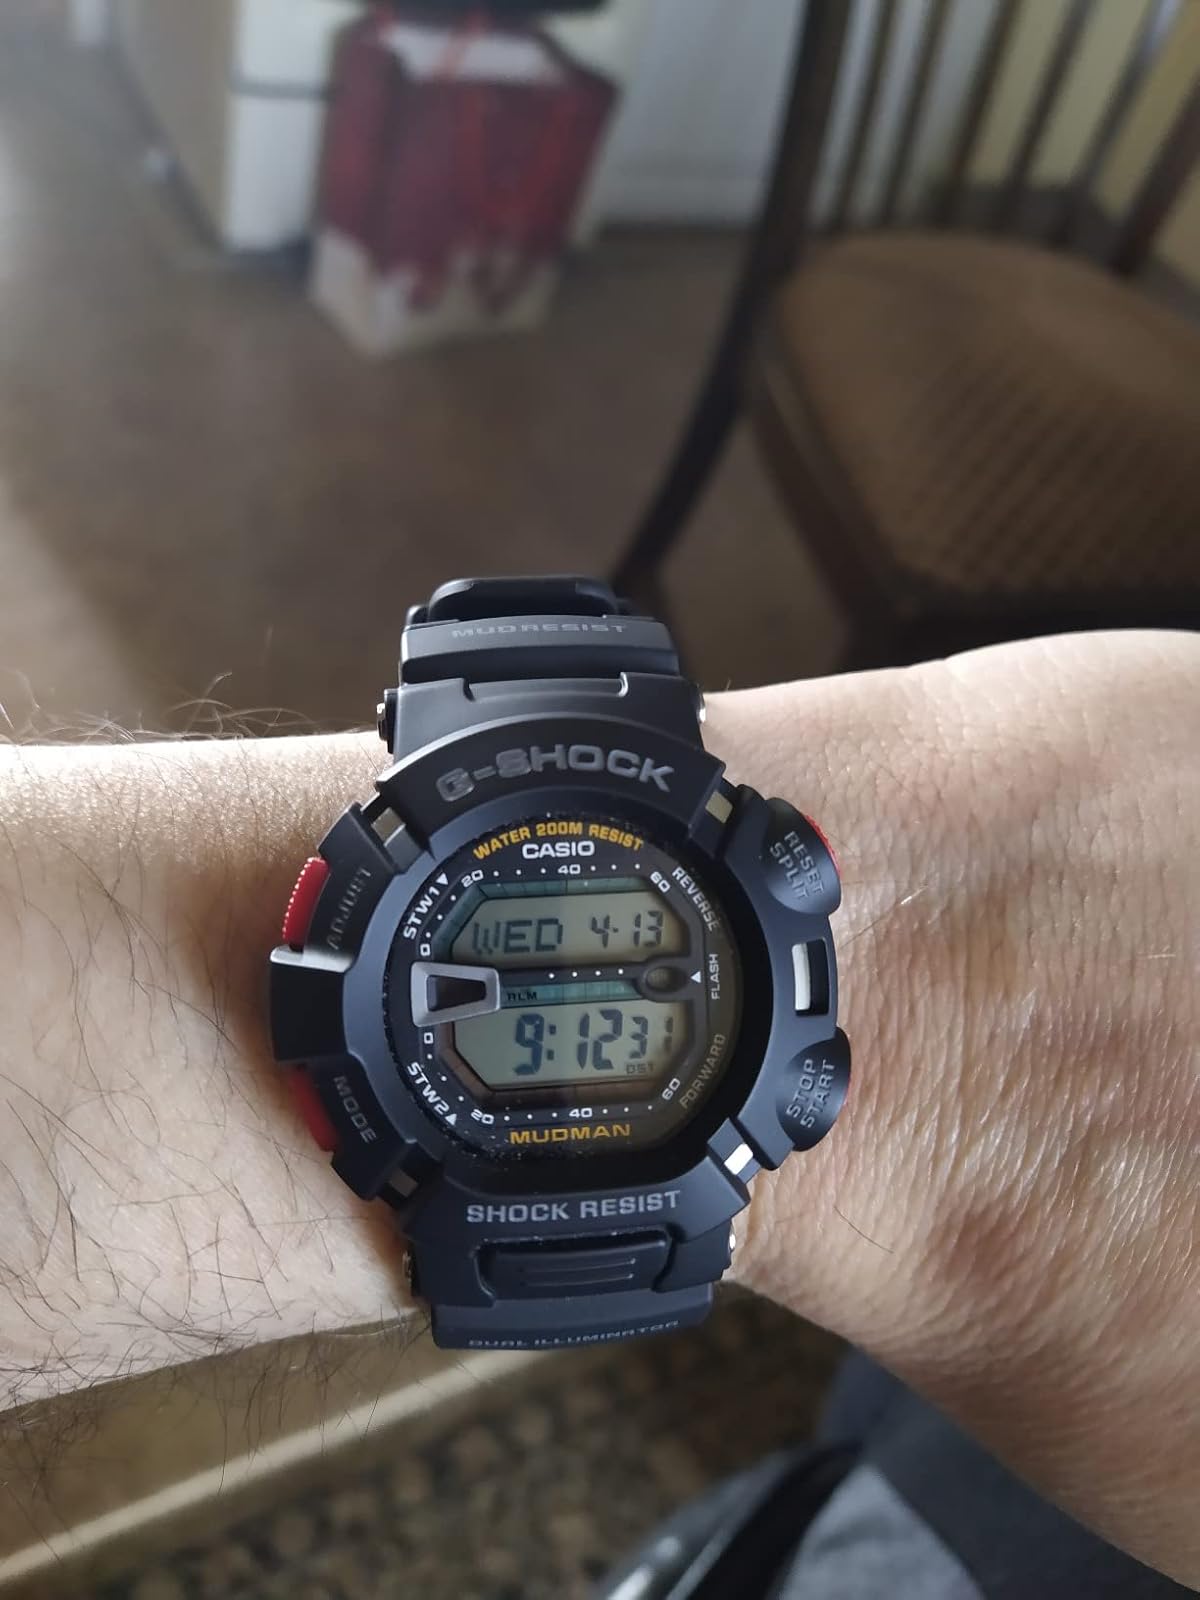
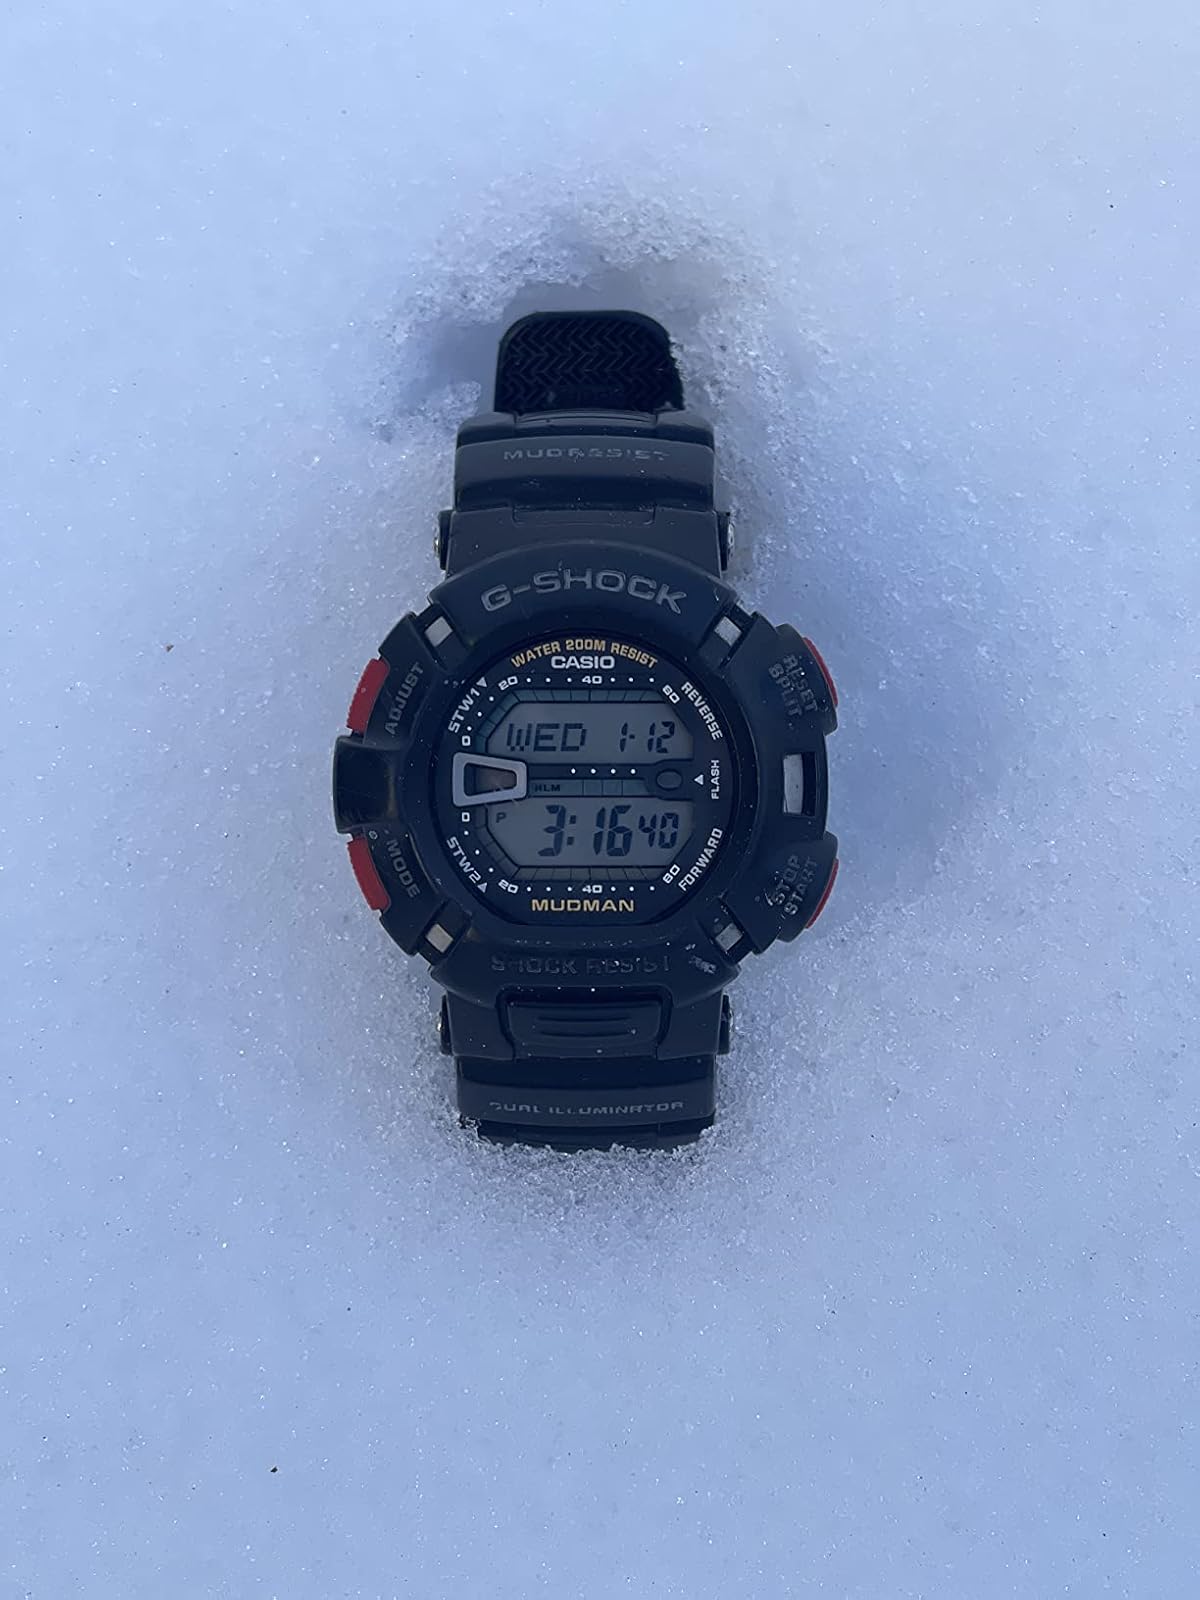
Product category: accessories_watch
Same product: yes